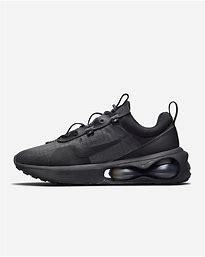
Brand: Nike
Model: Air Max 2021